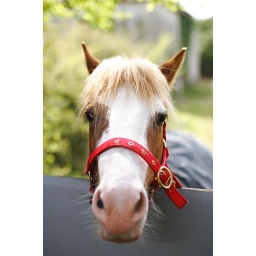
This beautifull pony was put in the field next to my house and he loves the camera!